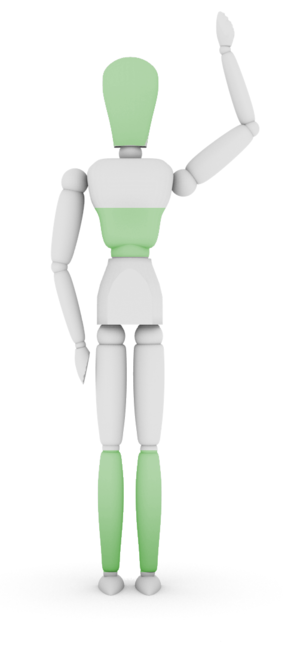
Cibles valides en Canne de Combat. Réalisé à partir du fichier .
La canne de combat est un sport de combat français de percussion. Il se pratique à l'aide d'un objet contondant, la canne, un bâton de châtaignier de 95 cm de long avec lequel le « tireur » doit toucher son adversaire sans être lui-même touché.